Hossein Mahini

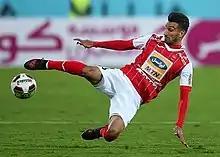
Mahini playing for Persepolis against Gostaresh Foulad on 18 January 2018

On 7 July 2012, he signed a two-year contract with the leading Tehran team, Persepolis. Mahini is known for his speed and crossing. On 2 May 2014, Mahini extended his contract with Persepolis until 2017. However, he agreed to a loan move to Malavan on 20 October 2014 to spend his conscription service, effective from 1 January 2015.